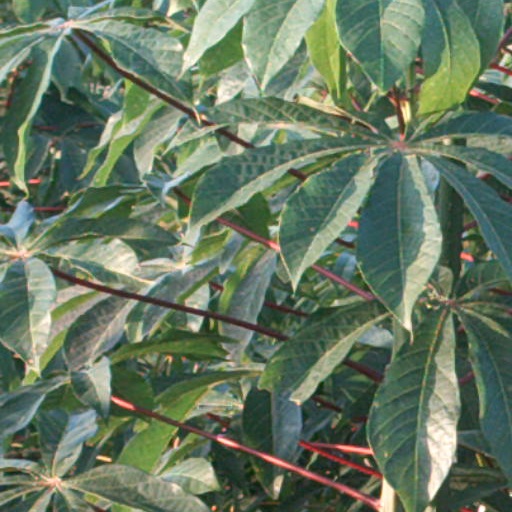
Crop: cassava